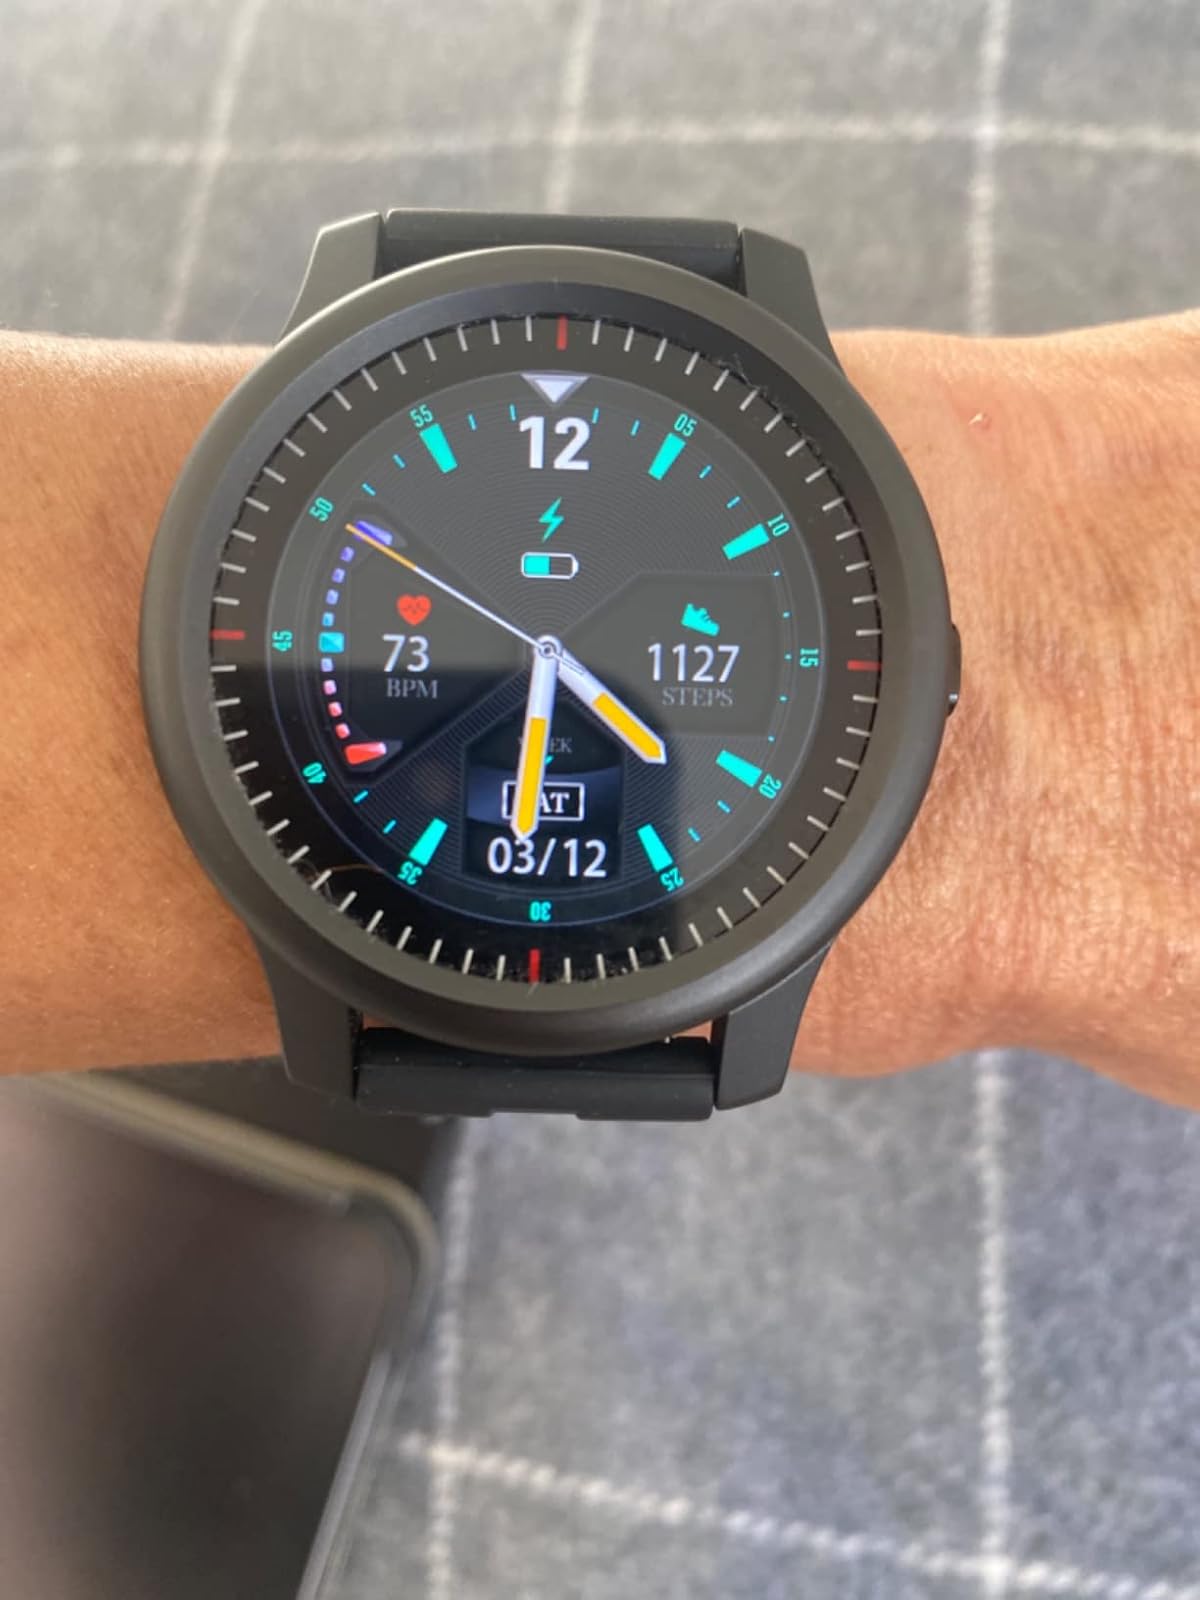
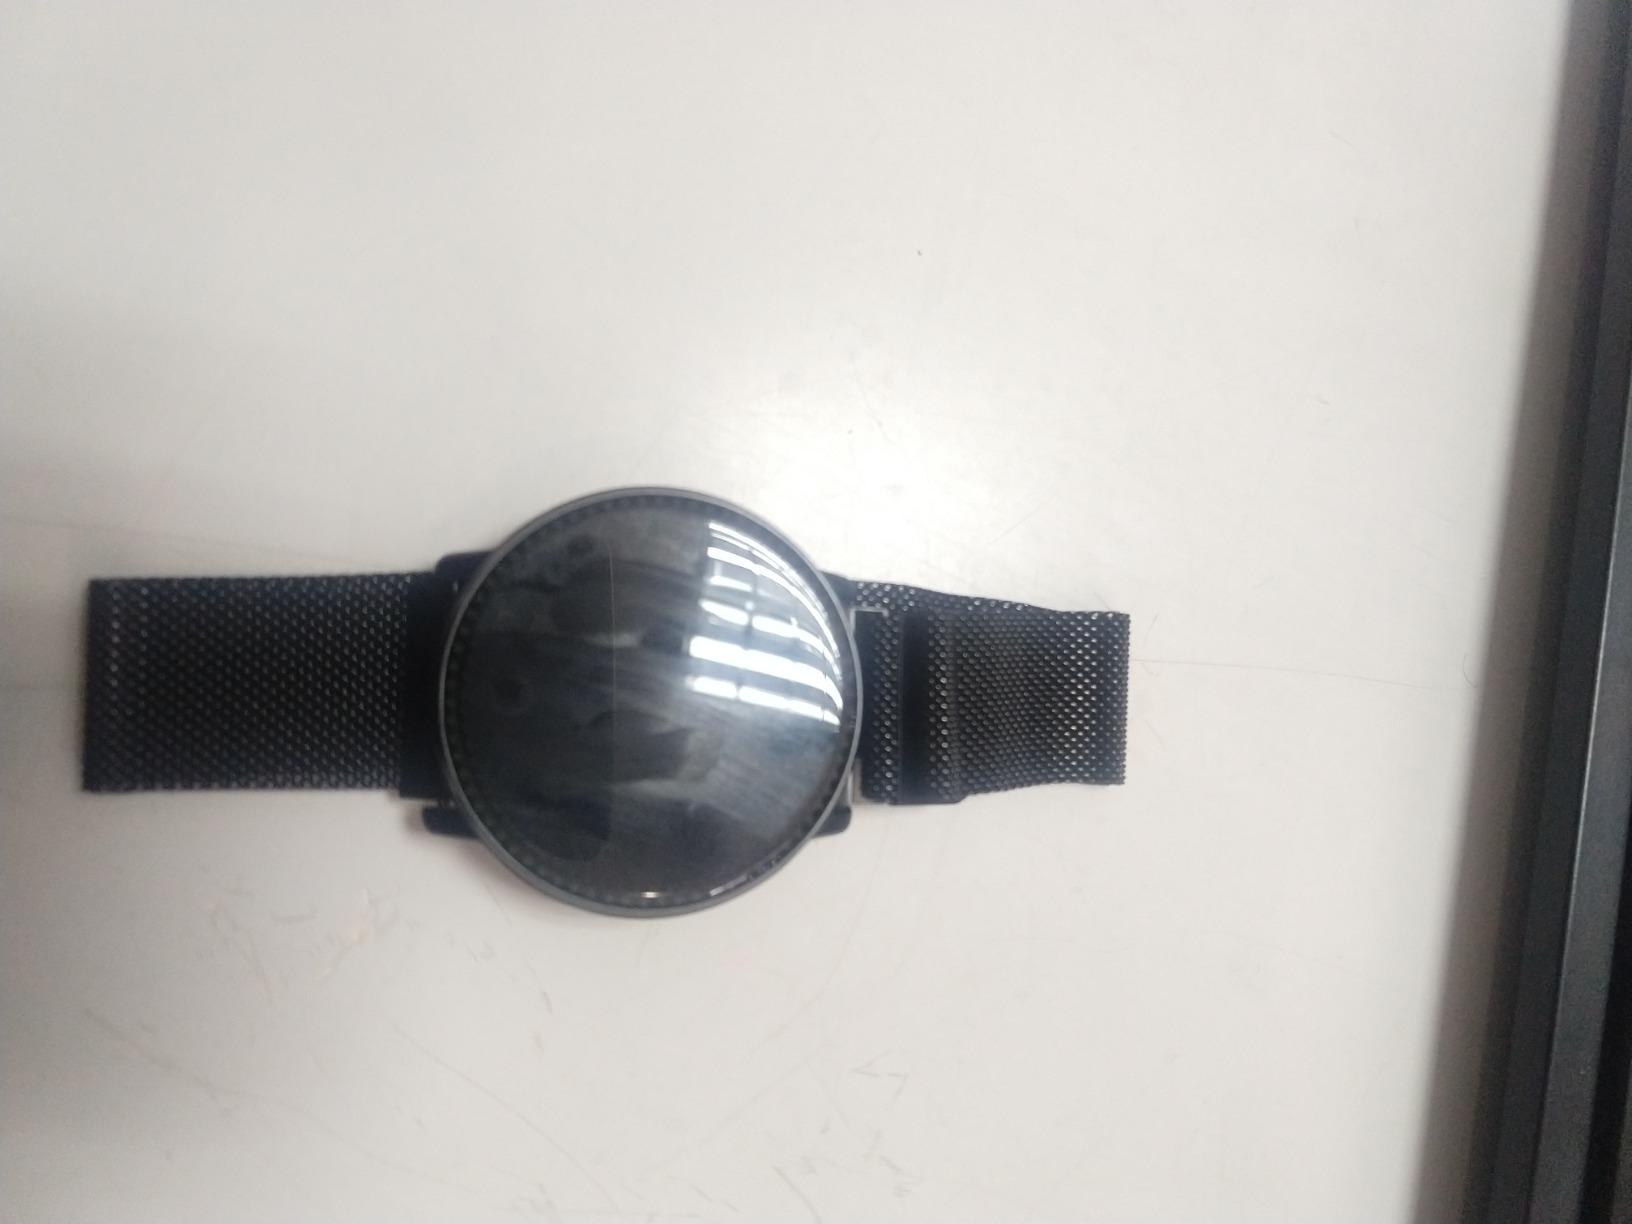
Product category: smartwatch
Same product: no